Chain of Command (1994 film)

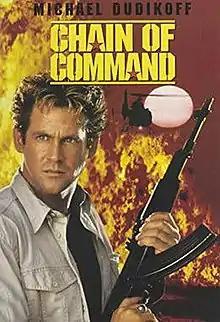

Chain of Command is a 1994 direct-to-video American action film directed by David Worth. The film stars Michael Dudikoff, and co-stars R. Lee Ermey, Eli Danker, Eli Yatzpan and Joseph Shiloach.